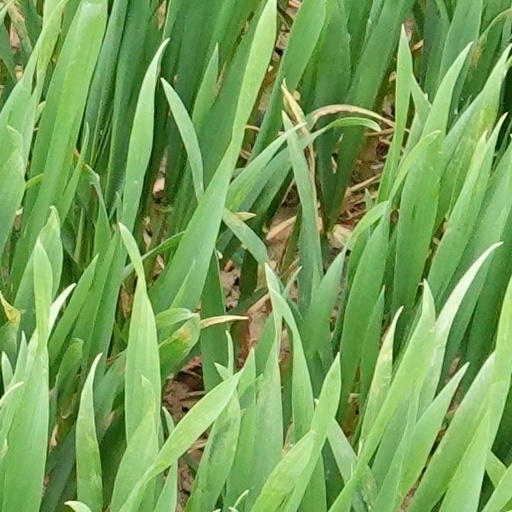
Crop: wheat